Liberty (department store)

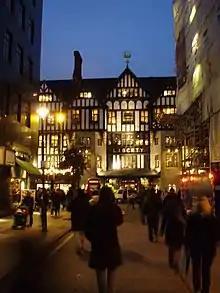
View from Argyll Street.

Arthur Lasenby Liberty was born in Chesham, Buckinghamshire, in 1843. He was employed by Messrs Farmer & Rogers in Regent Street in 1862, the year of the International Exhibition. By 1874, rejected for a partnership, and imbued by his 10 years experience, he decided to start a business of his own. With a £2,000 loan from his future father-in-law, in 1875, he accepted the lease of half a shop at 218a Regent Street with three staff members.